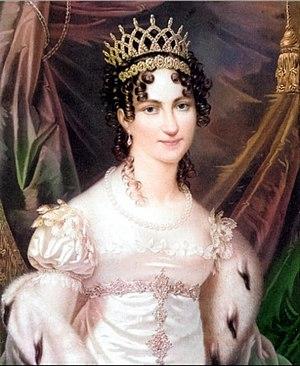
Caroline Augusta de Bavière était la fille de Maximilien Iᵉʳ de Bavière, roi de Bavière et son épouse, Wilhelmine de Hesse-Darmstadt, et un membre de la Maison de Wittelsbach. Elle a été mariée en 1808 au prince héritier Guillaume Iᵉʳ de Wurtemberg puis en 1816 à l'empereur François Iᵉʳ d'Autriche. De 1816 à 1835, elle était l'impératrice d'Autriche par son deuxième mariage.
Guillaume Iᵉʳ, né le 27 septembre 1781 à Lüben en Prusse et décédé le 25 juin 1864 à Stuttgart, fut de 1816 à 1864 le second roi de Wurtemberg. Il est le fils aîné du duc Frédéric III de Wurtemberg et de sa première épouse Augusta de Brunswick-Wolfenbüttel. Il appartient à la première branche dite « branche aînée » de la maison de Wurtemberg.
François II, empereur des Romains, puis à partir du 11 août 1804, François Iᵉʳ d'Autriche, né à Florence le 12 février 1768 et mort à Vienne le 2 mars 1835, archiduc d'Autriche puis empereur d'Autriche, roi de Hongrie, roi de Bohême et roi de Lombardie-Vénétie, fut également le dernier souverain du Saint-Empire romain germanique, élu empereur des Romains sous le nom de François II.
Voici une liste de personnes ayant joué un rôle significatif dans l'histoire de la ville allemande de Mannheim. Les personnes sont classées par ordre de date de naissance.